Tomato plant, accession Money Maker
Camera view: vertical (180 deg); turntable rotation: 60 degrees
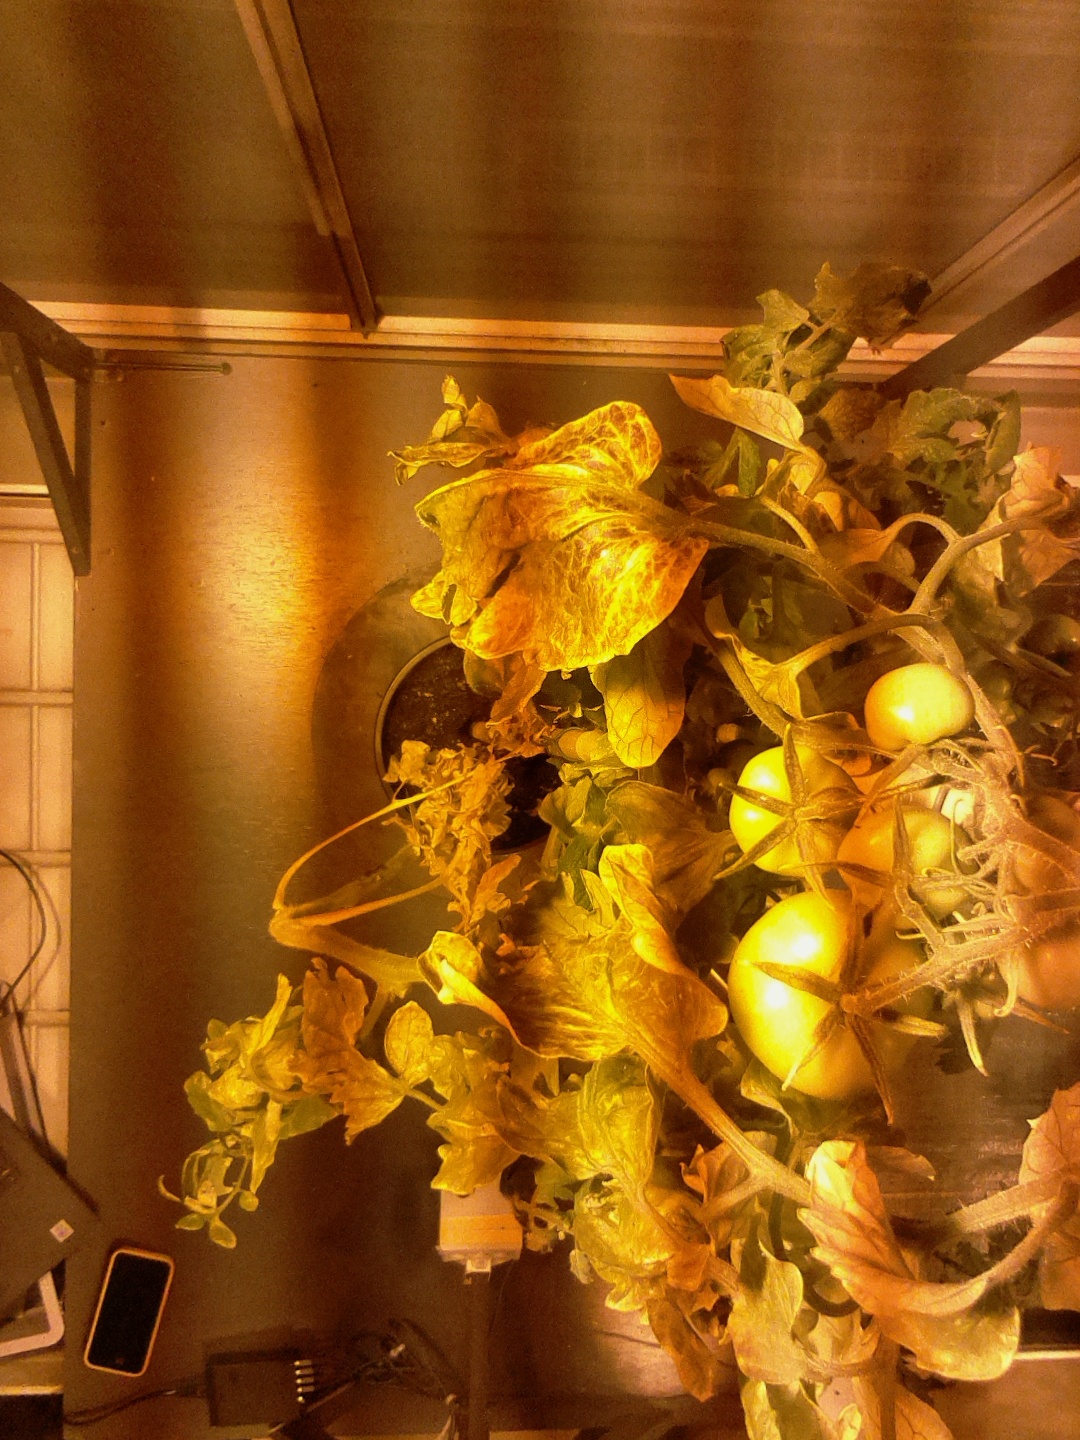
BBCH growth stage 79: 90% -100% of final fruit size